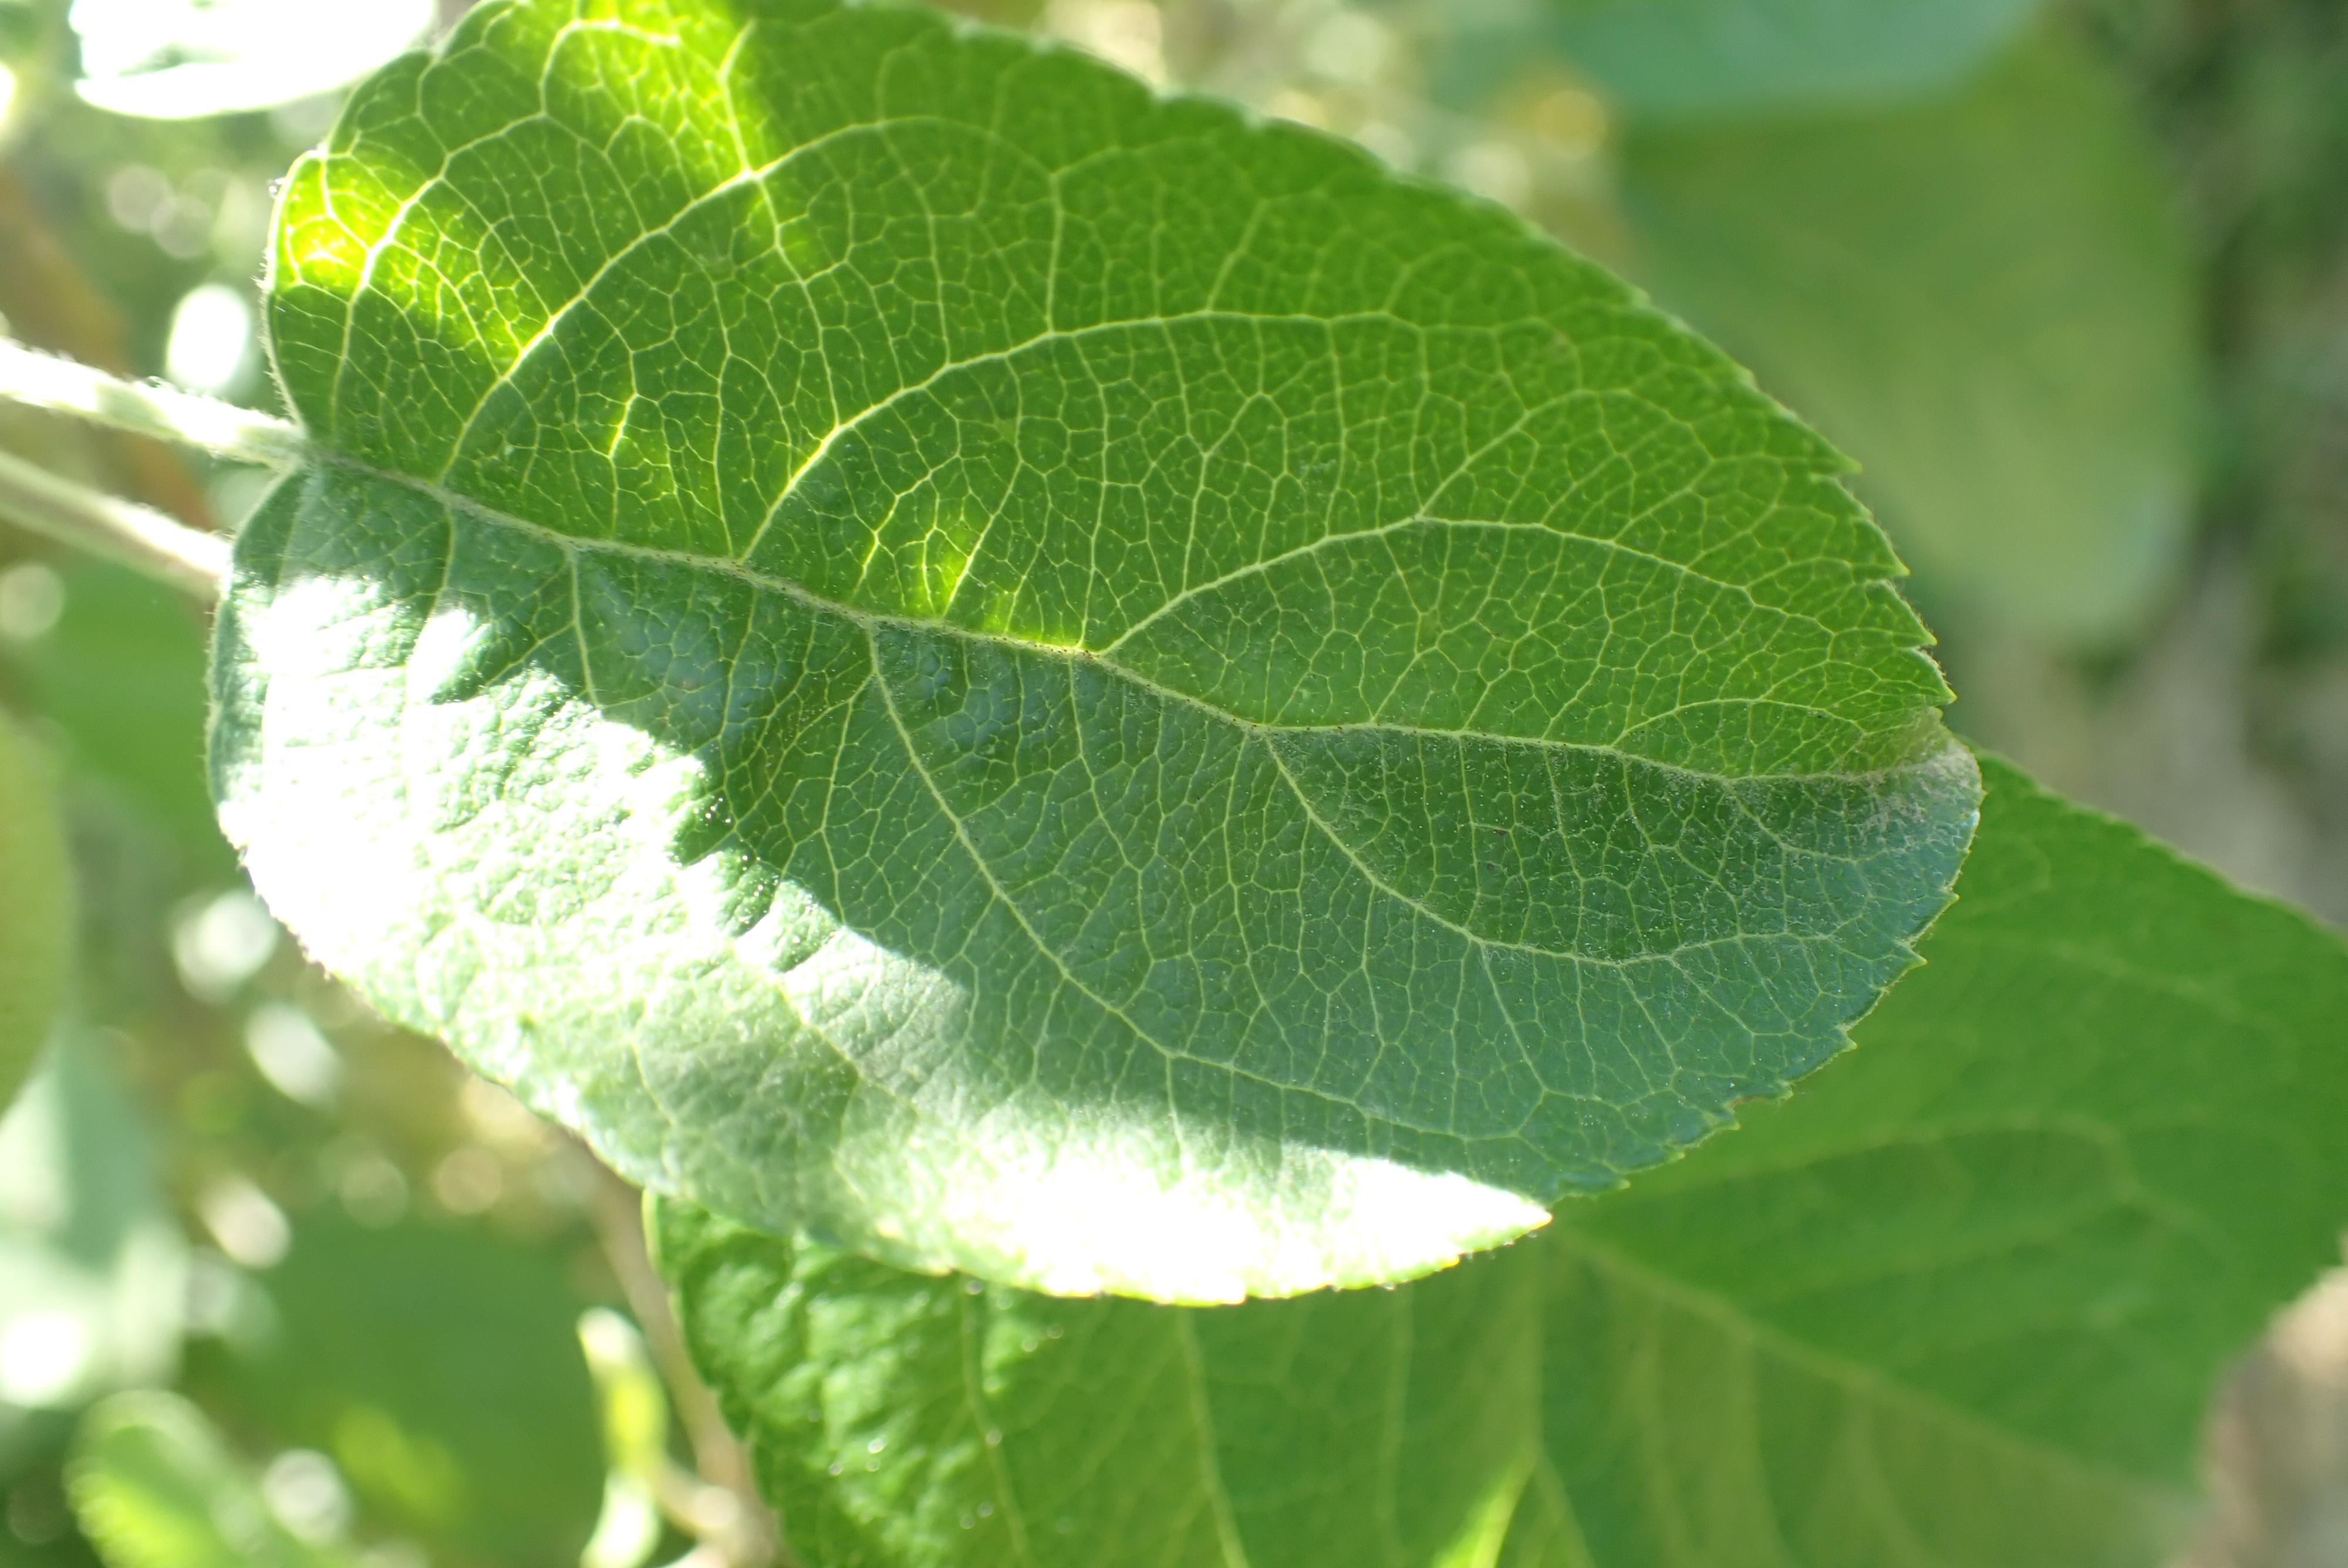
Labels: healthy